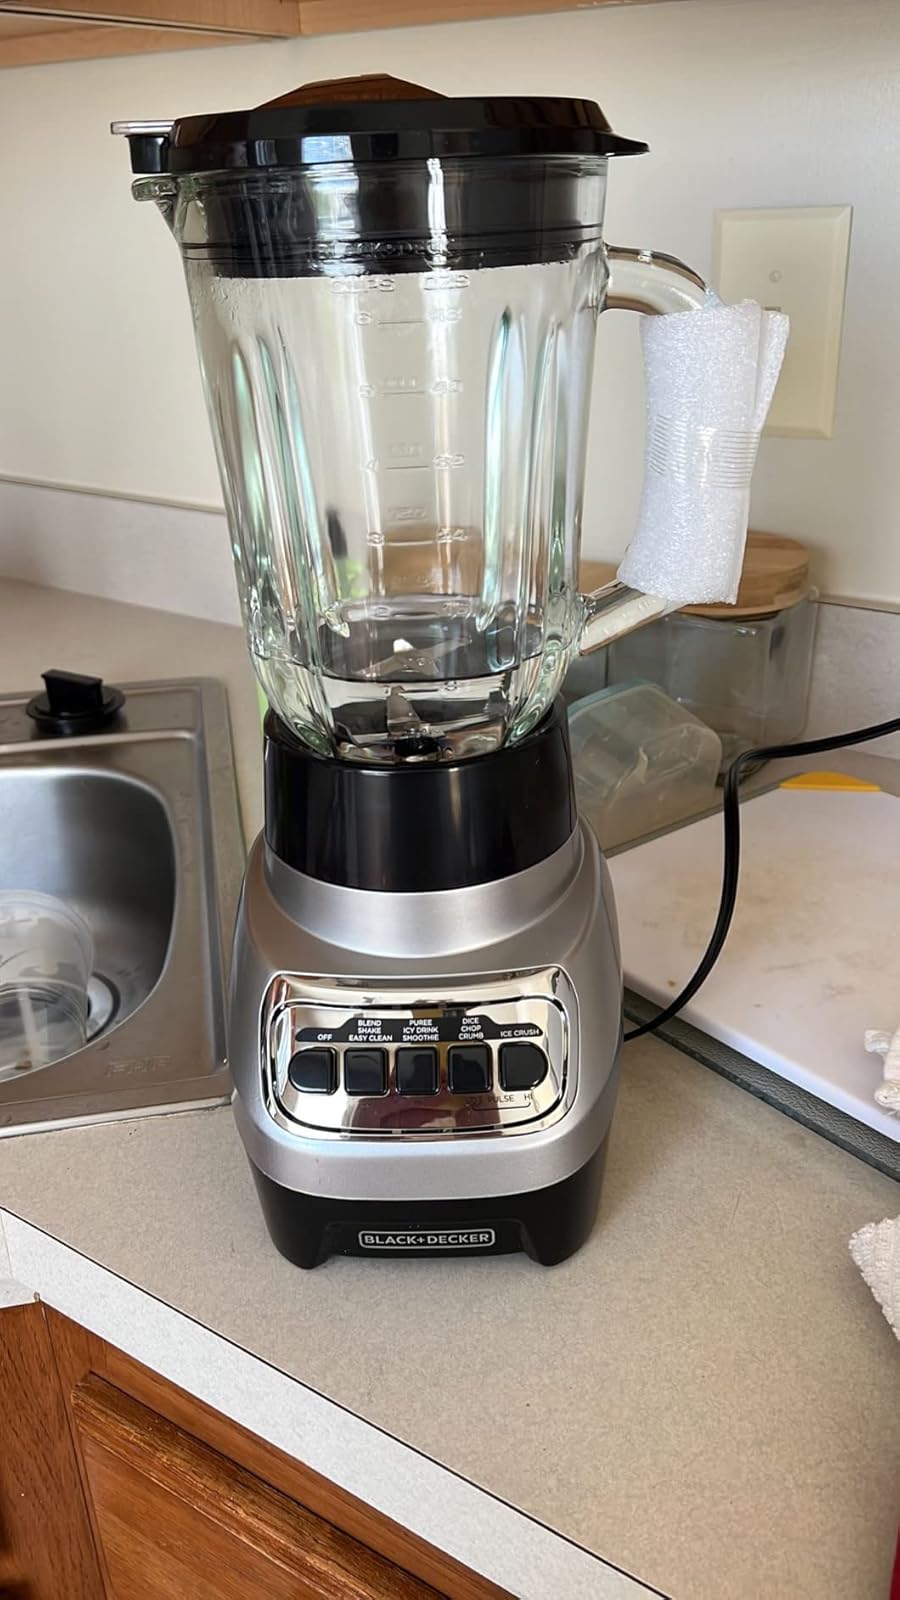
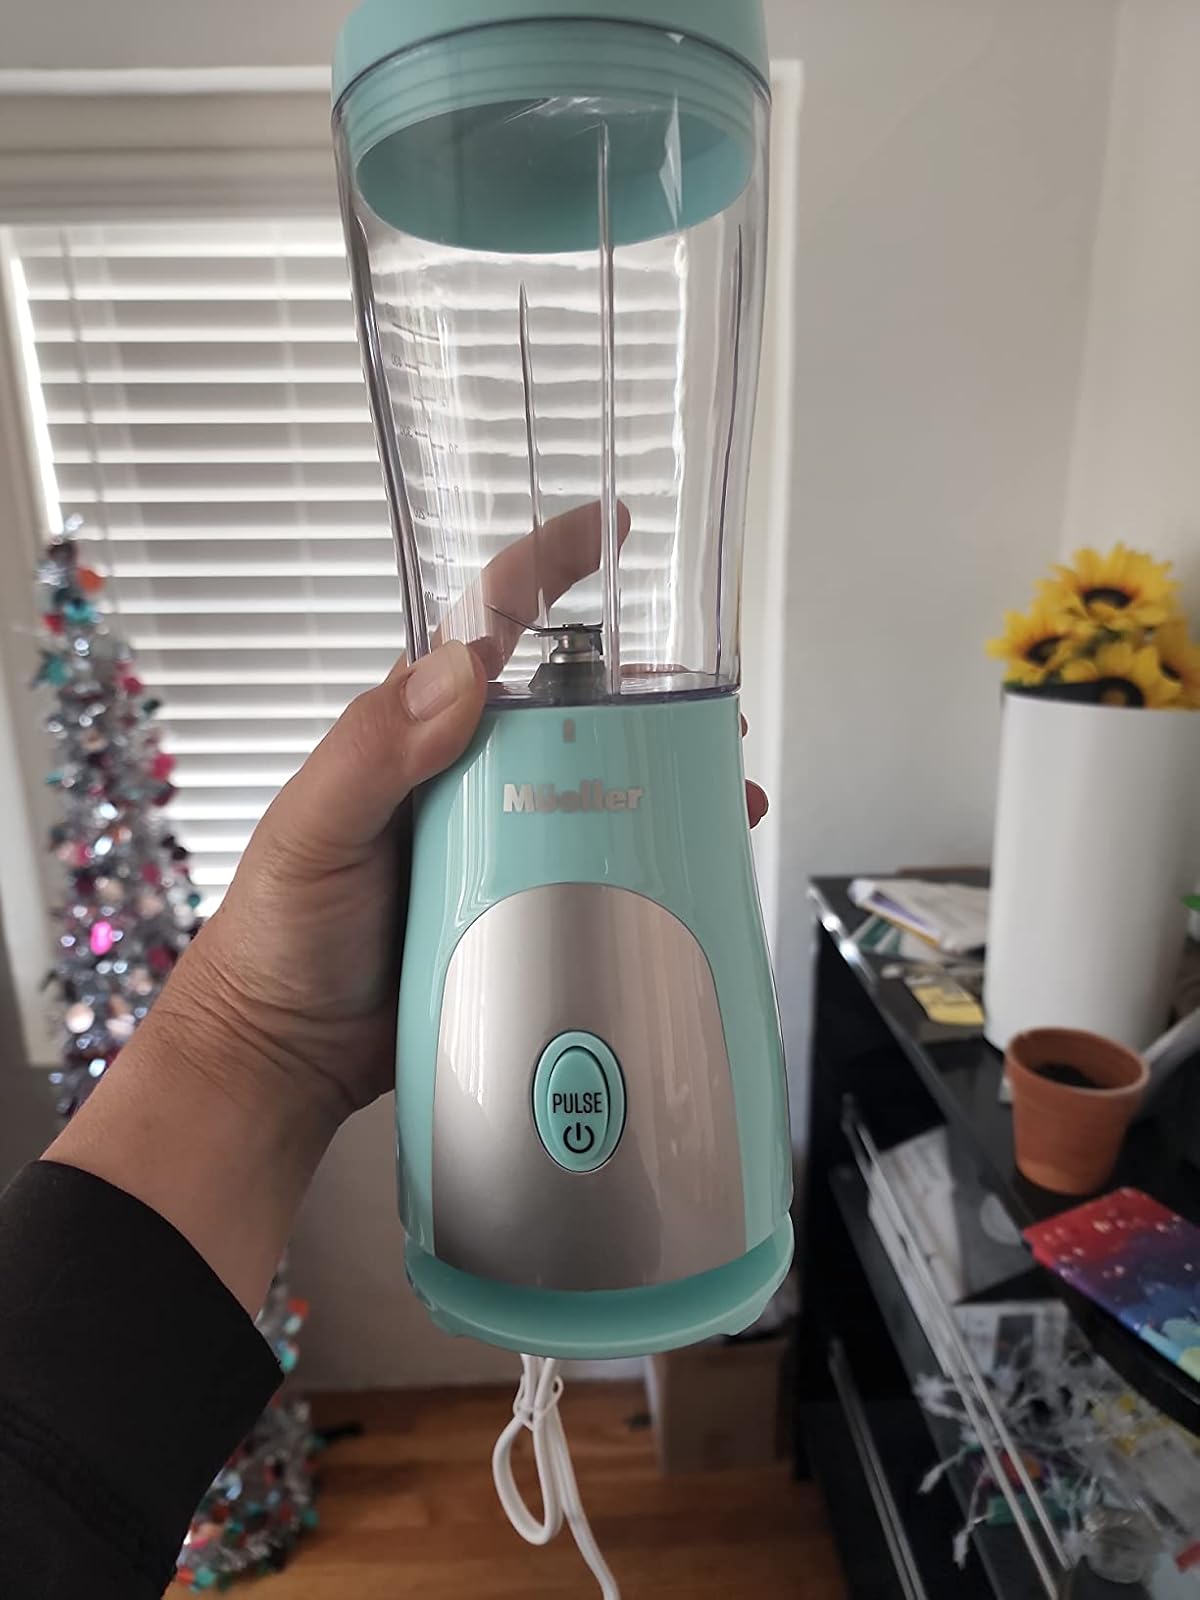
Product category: items_blender
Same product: no